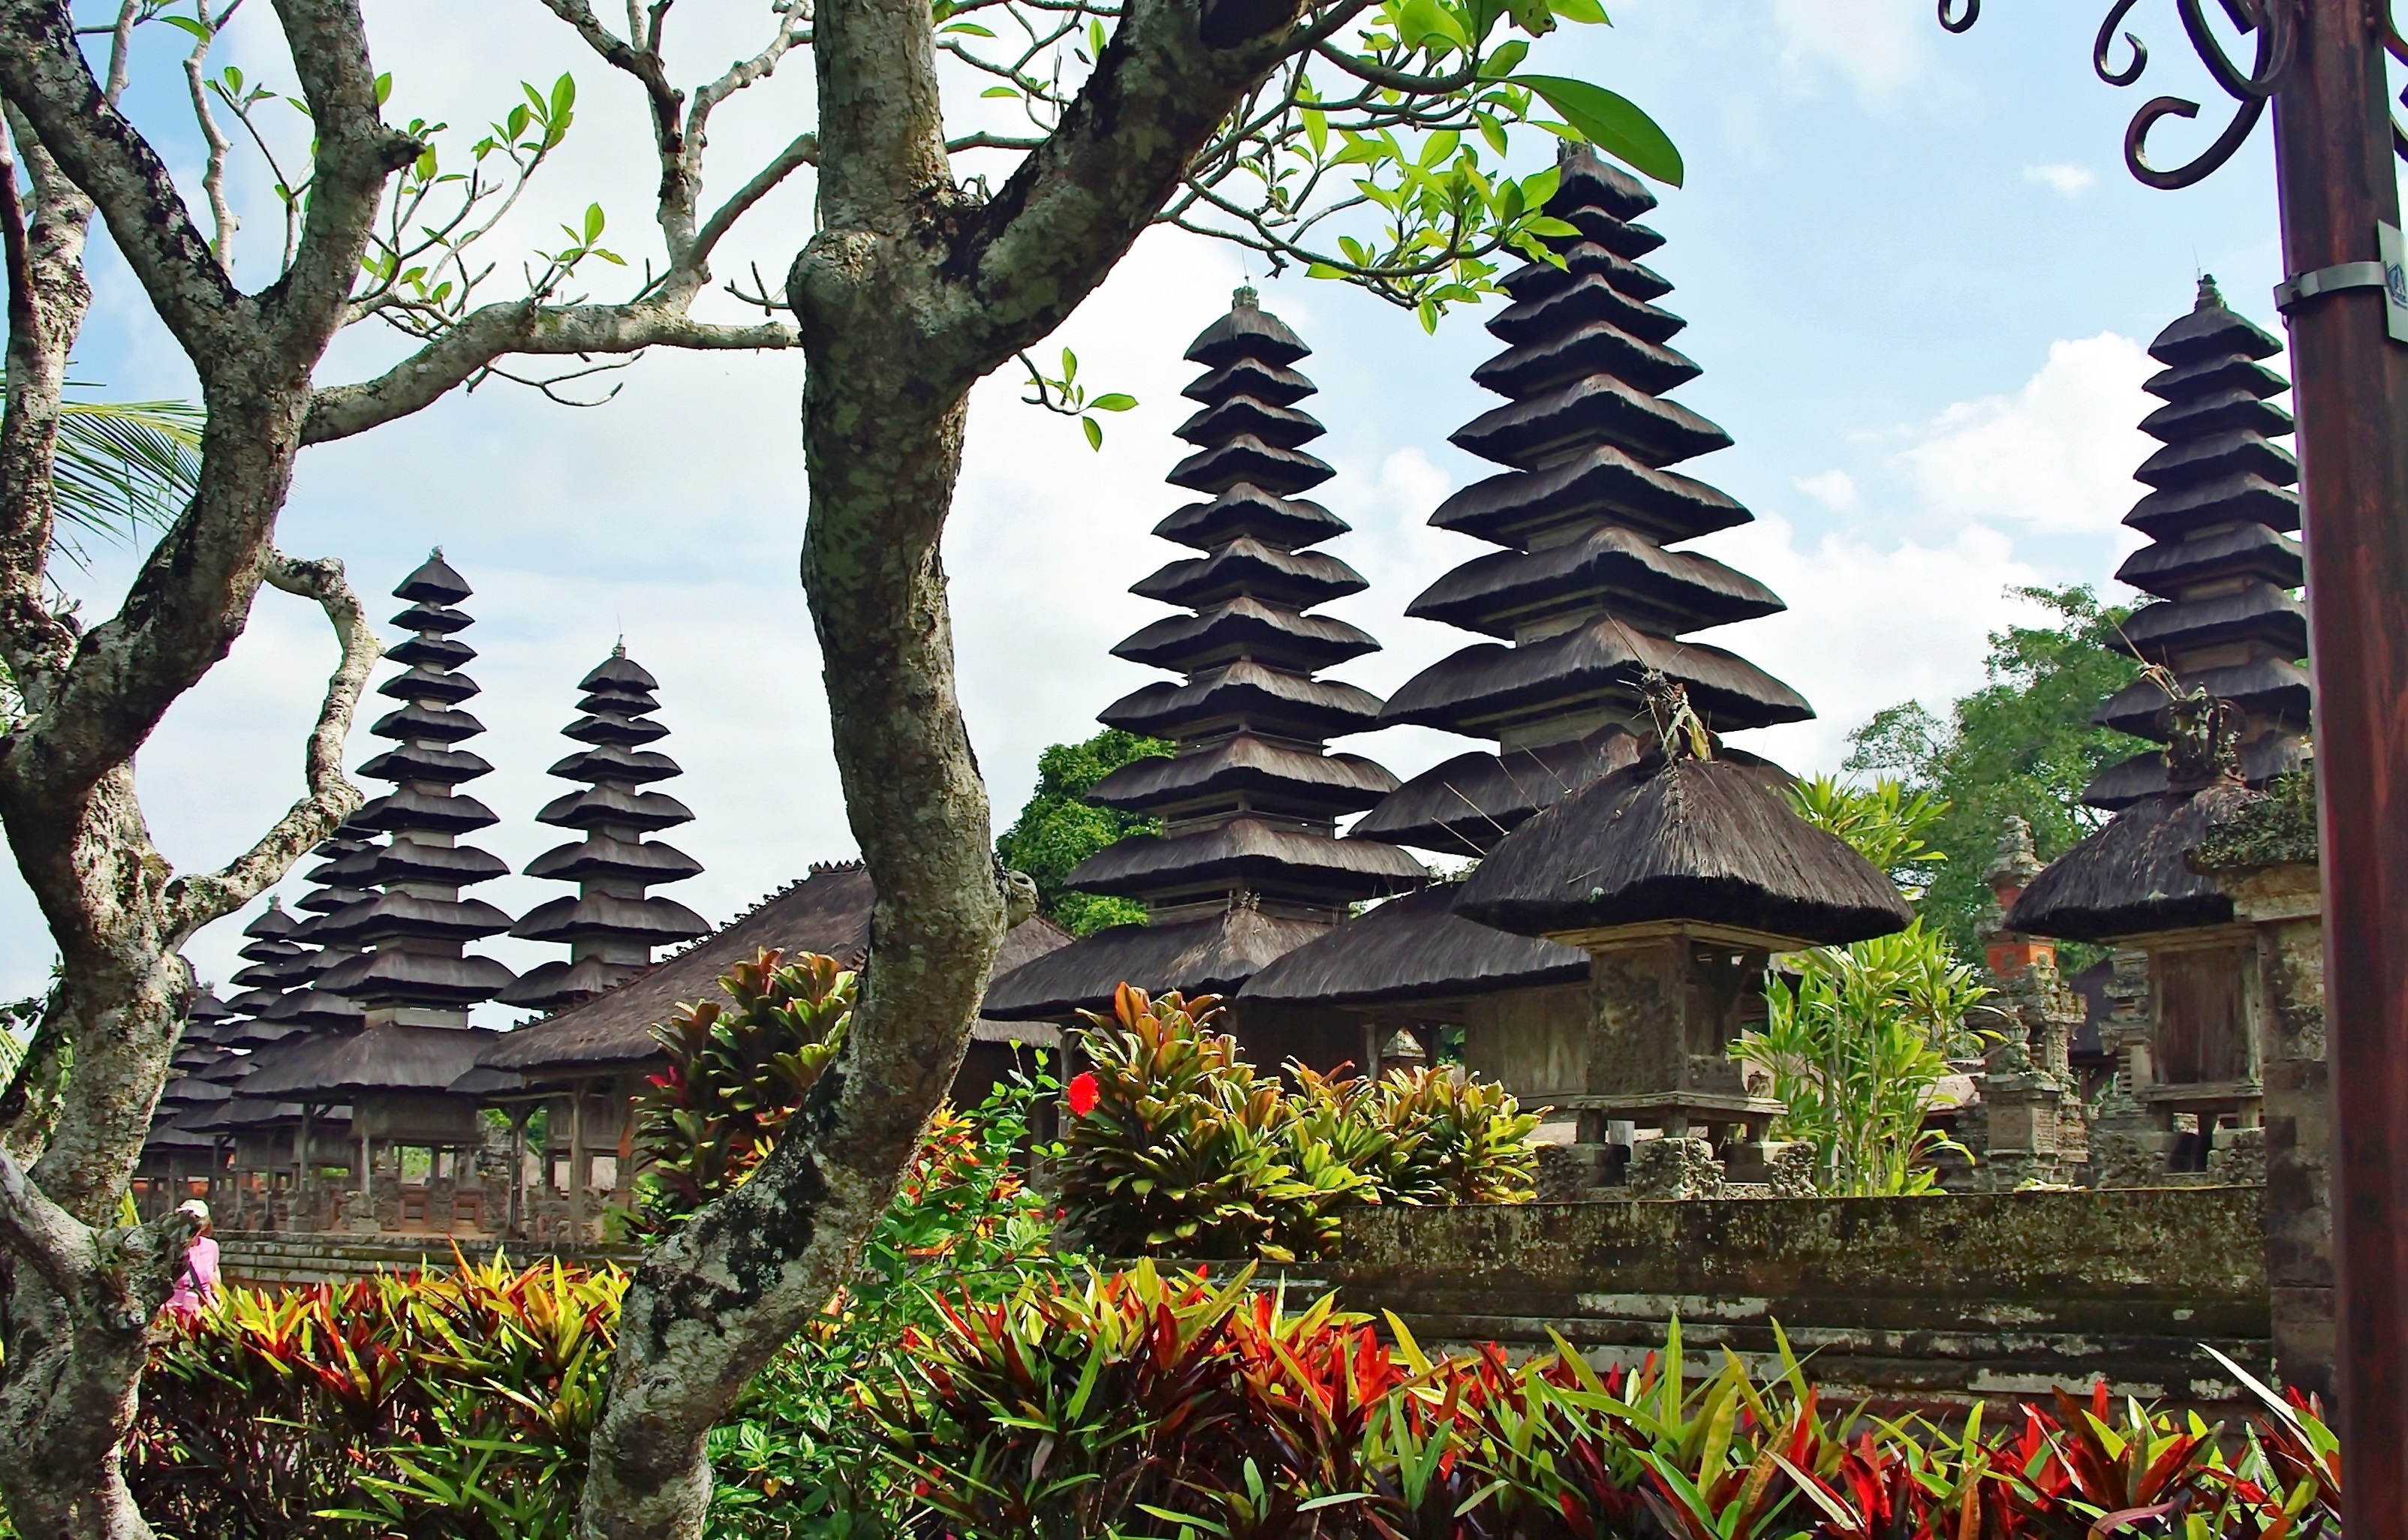
flower, jungle, religion, botany, garden, flora, temple, resort, prayer, sculptures, botanical garden, indonesia, pagoda, wat, bali, mengwi, taman temple ayun